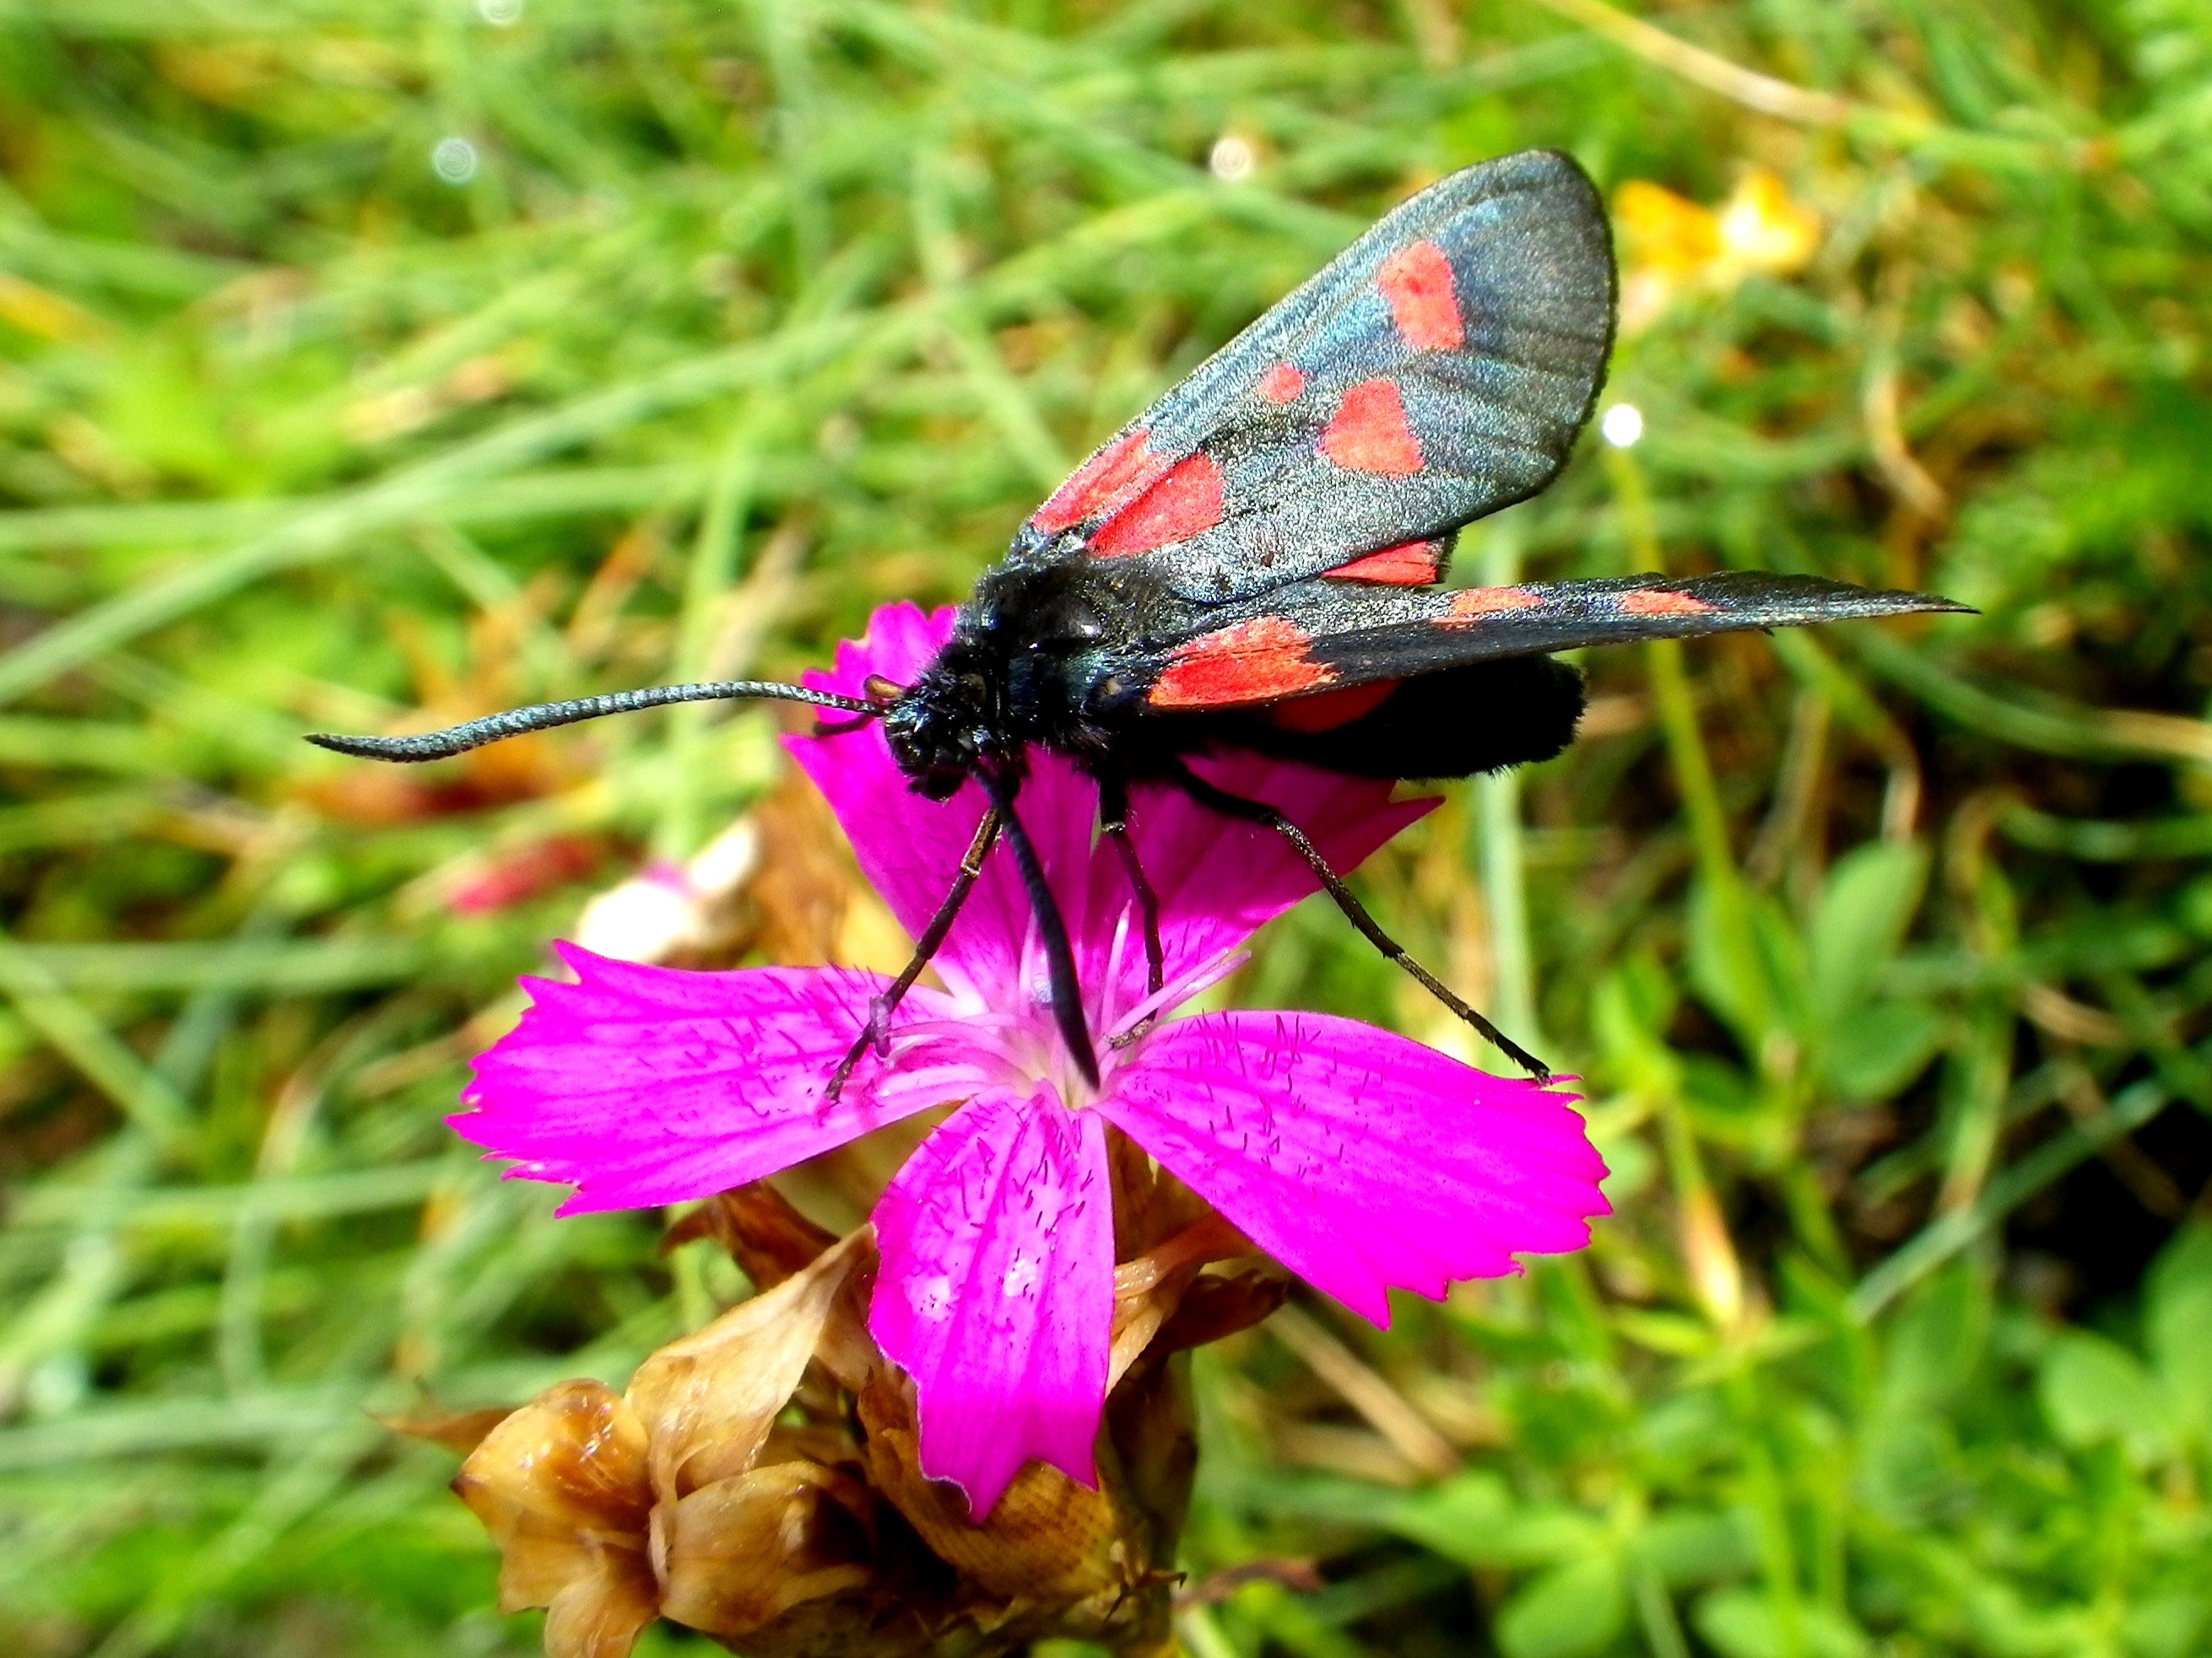
nature, plant, meadow, leaf, flower, insect, botany, butterfly, flora, fauna, invertebrate, wildflower, nectar, burnet, macro photography, arthropod, pollinator, drexel, moths and butterflies